Question: Where are the green beans?
Tambaya: Ina korayen waken?
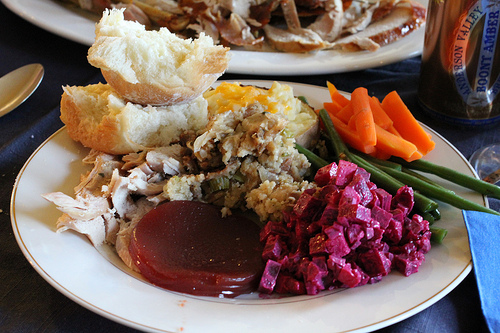
Answer: Near the carrots.
Amsa: Kusa da karas ɗin.